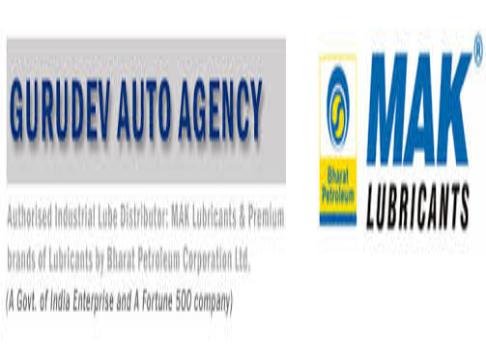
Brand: mak lubricants
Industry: Necessities